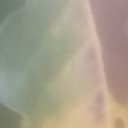
Label: Leaf_rust